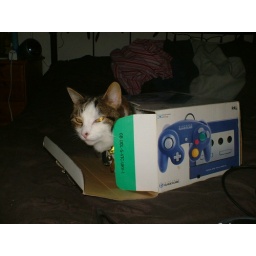
cat in a box